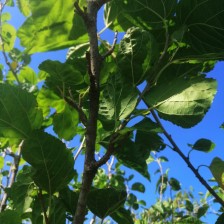
Variety: BlackAustralia